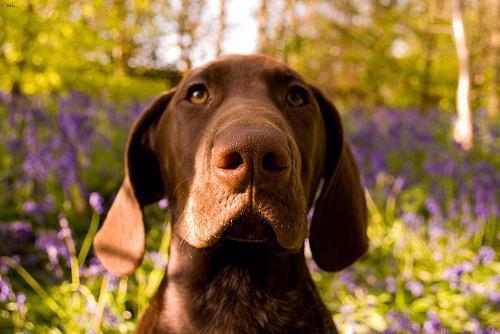
german shorthaired